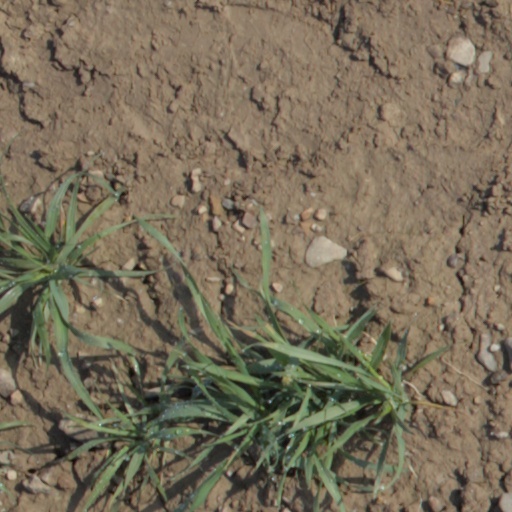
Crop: wheat